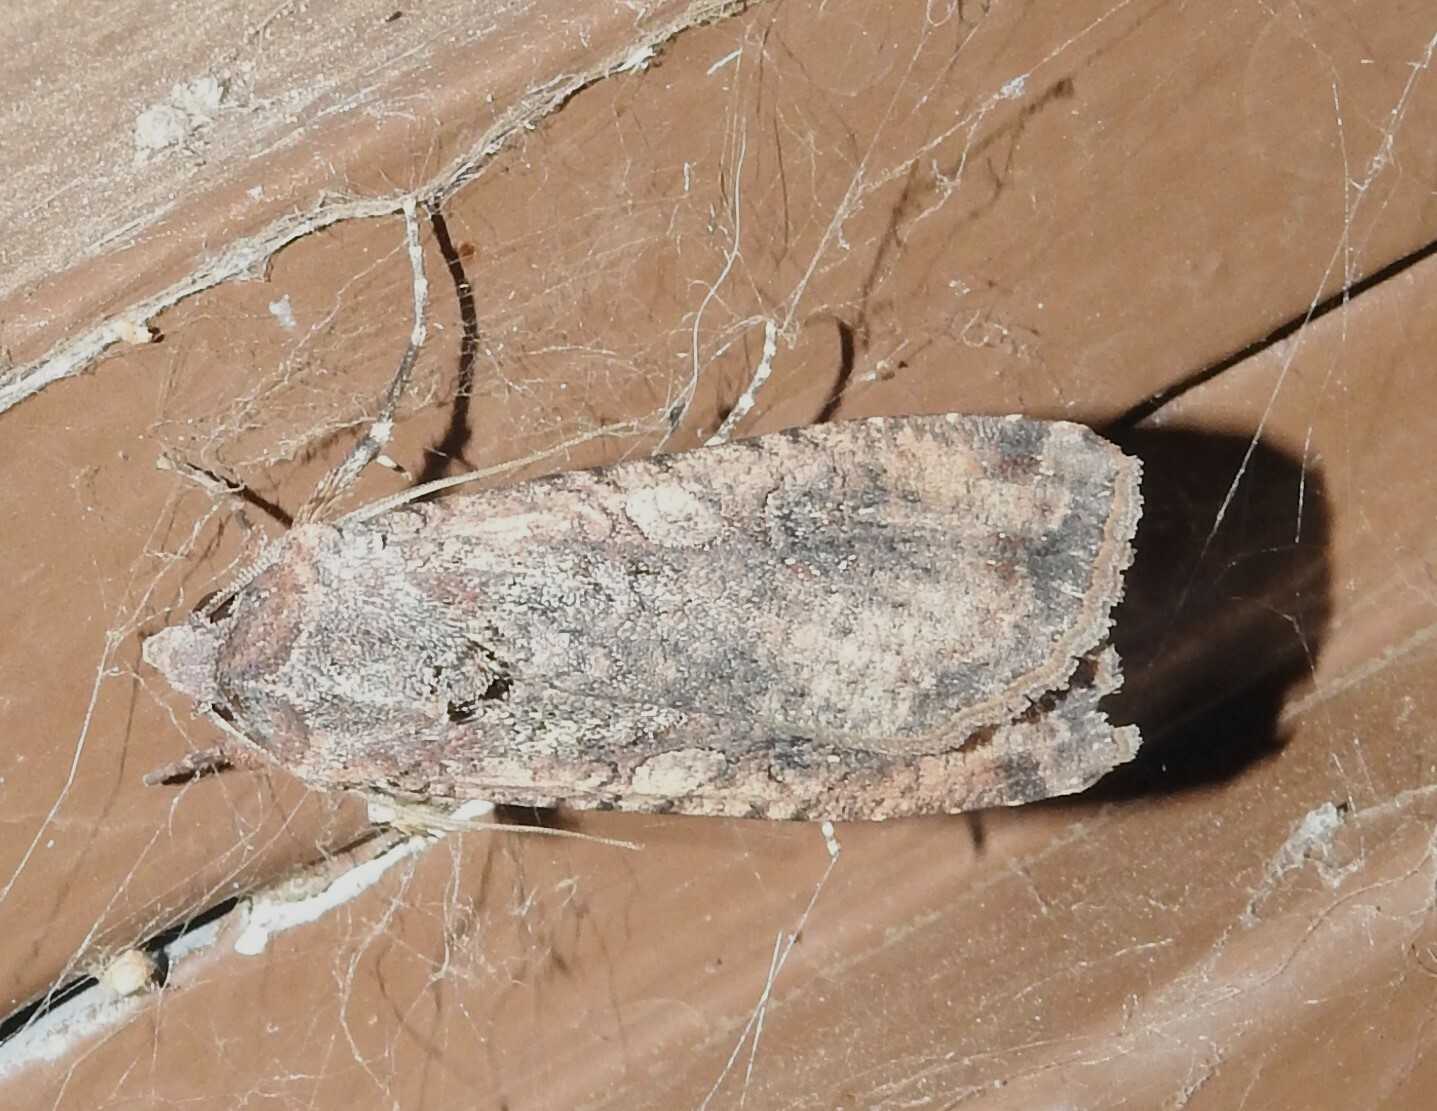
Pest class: cutworms